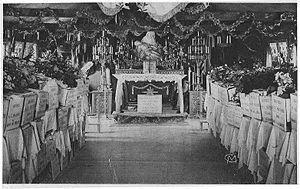
Une vue de l'ossuaire provisoire à Douaumont. Carte postale.